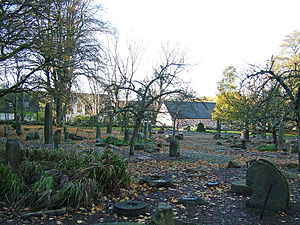
Boolsens Stenhave / Galleri
Boolsens Stenhave er beliggende ved Bangsbo Museum i Frederikshavn. Samlingen blev grundlagt af forfatteren Johannes Boolsen.